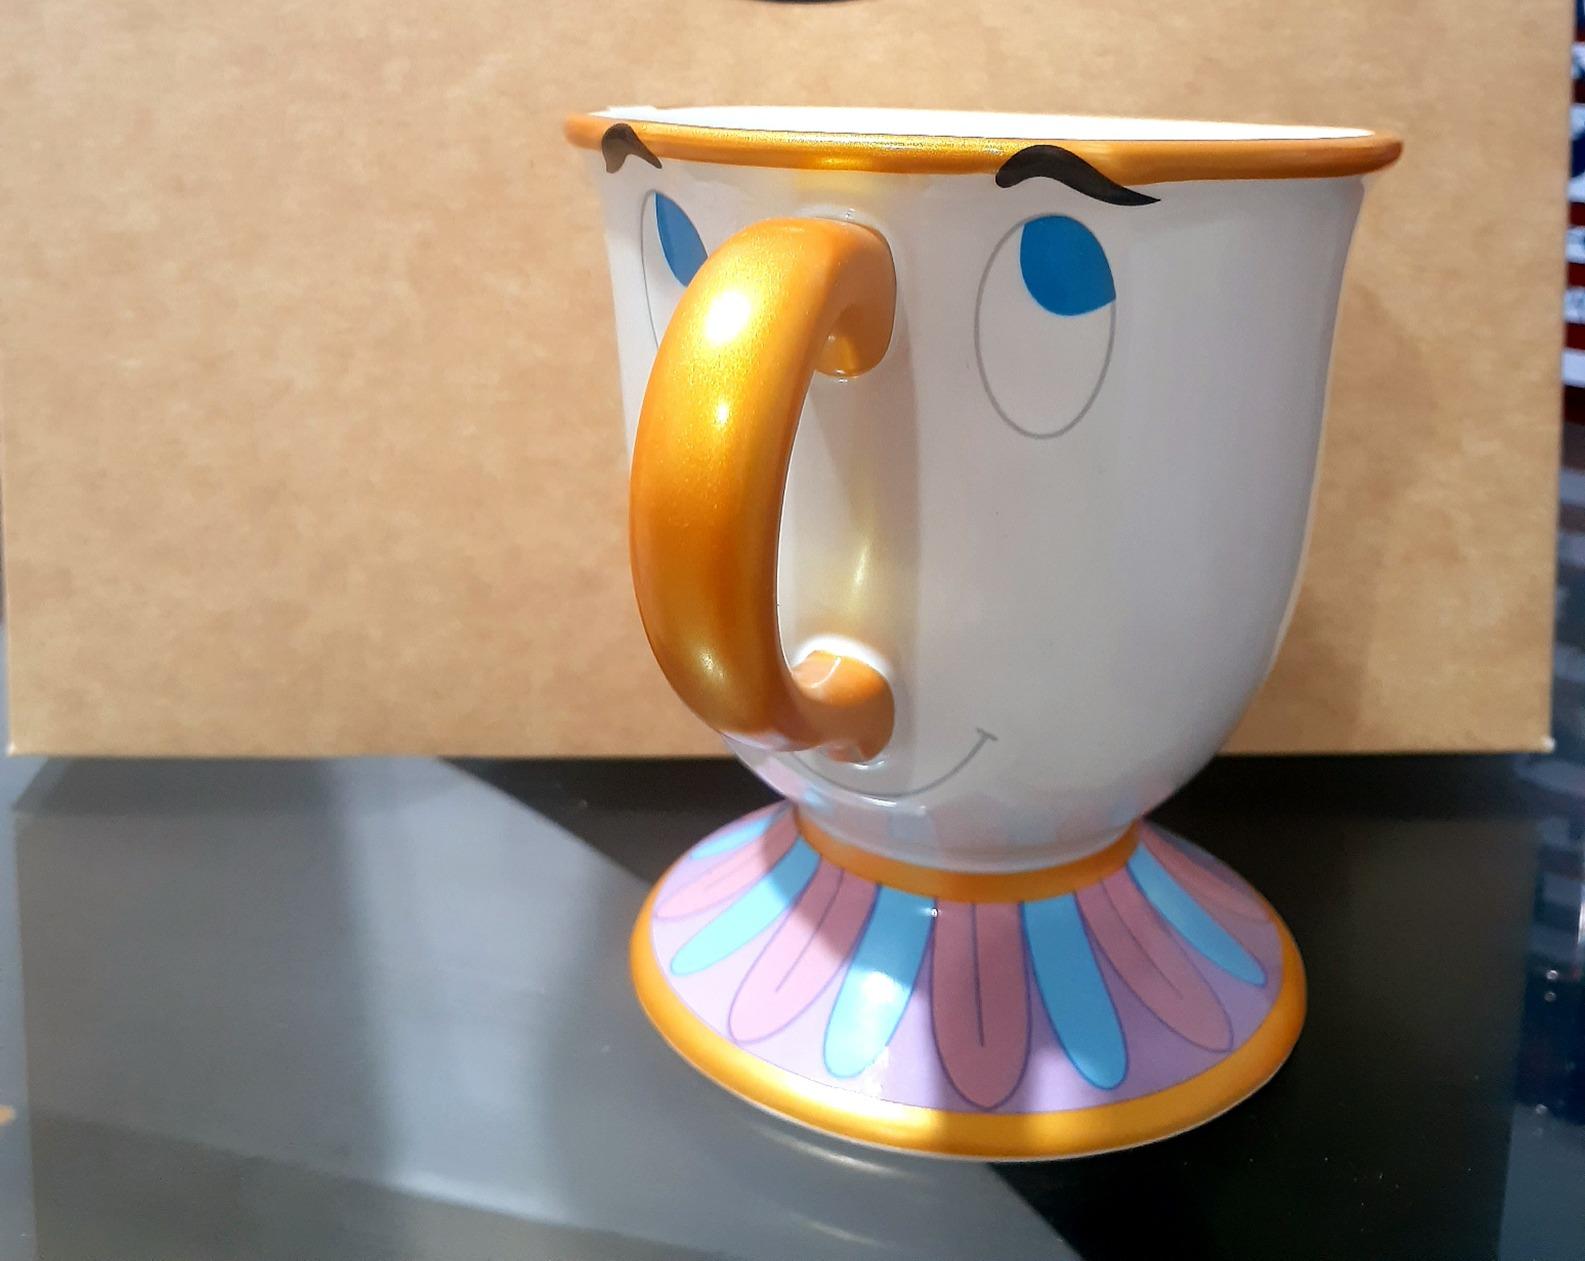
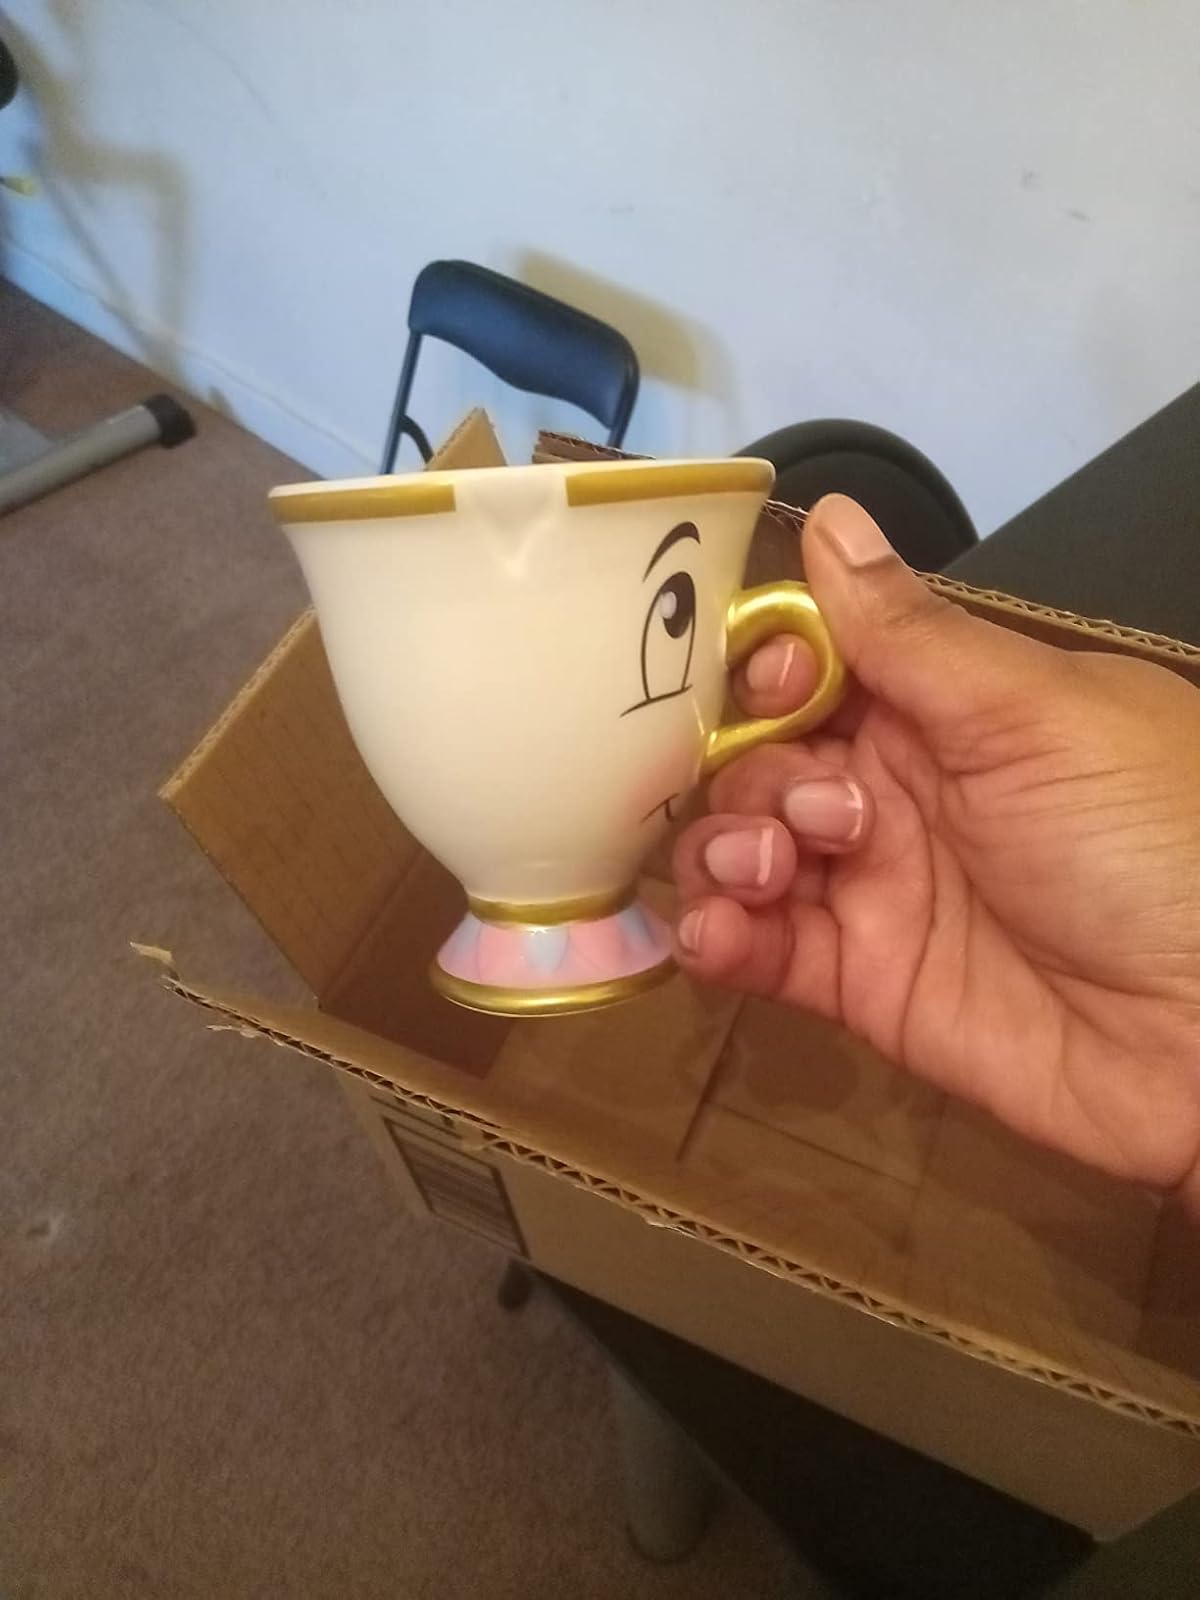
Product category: items_mug
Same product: no